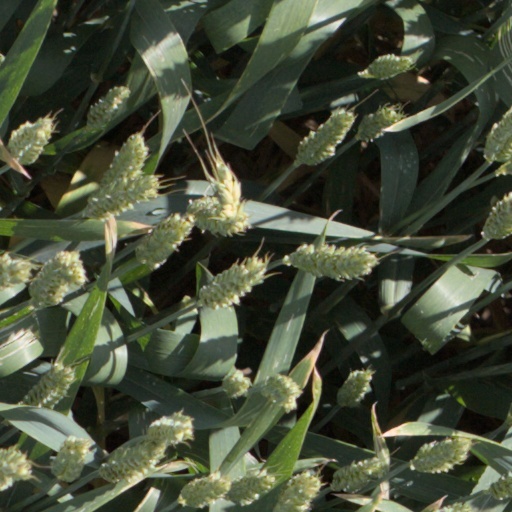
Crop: wheat